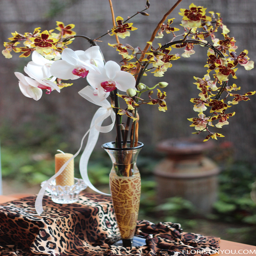
here is the finished arrangement .